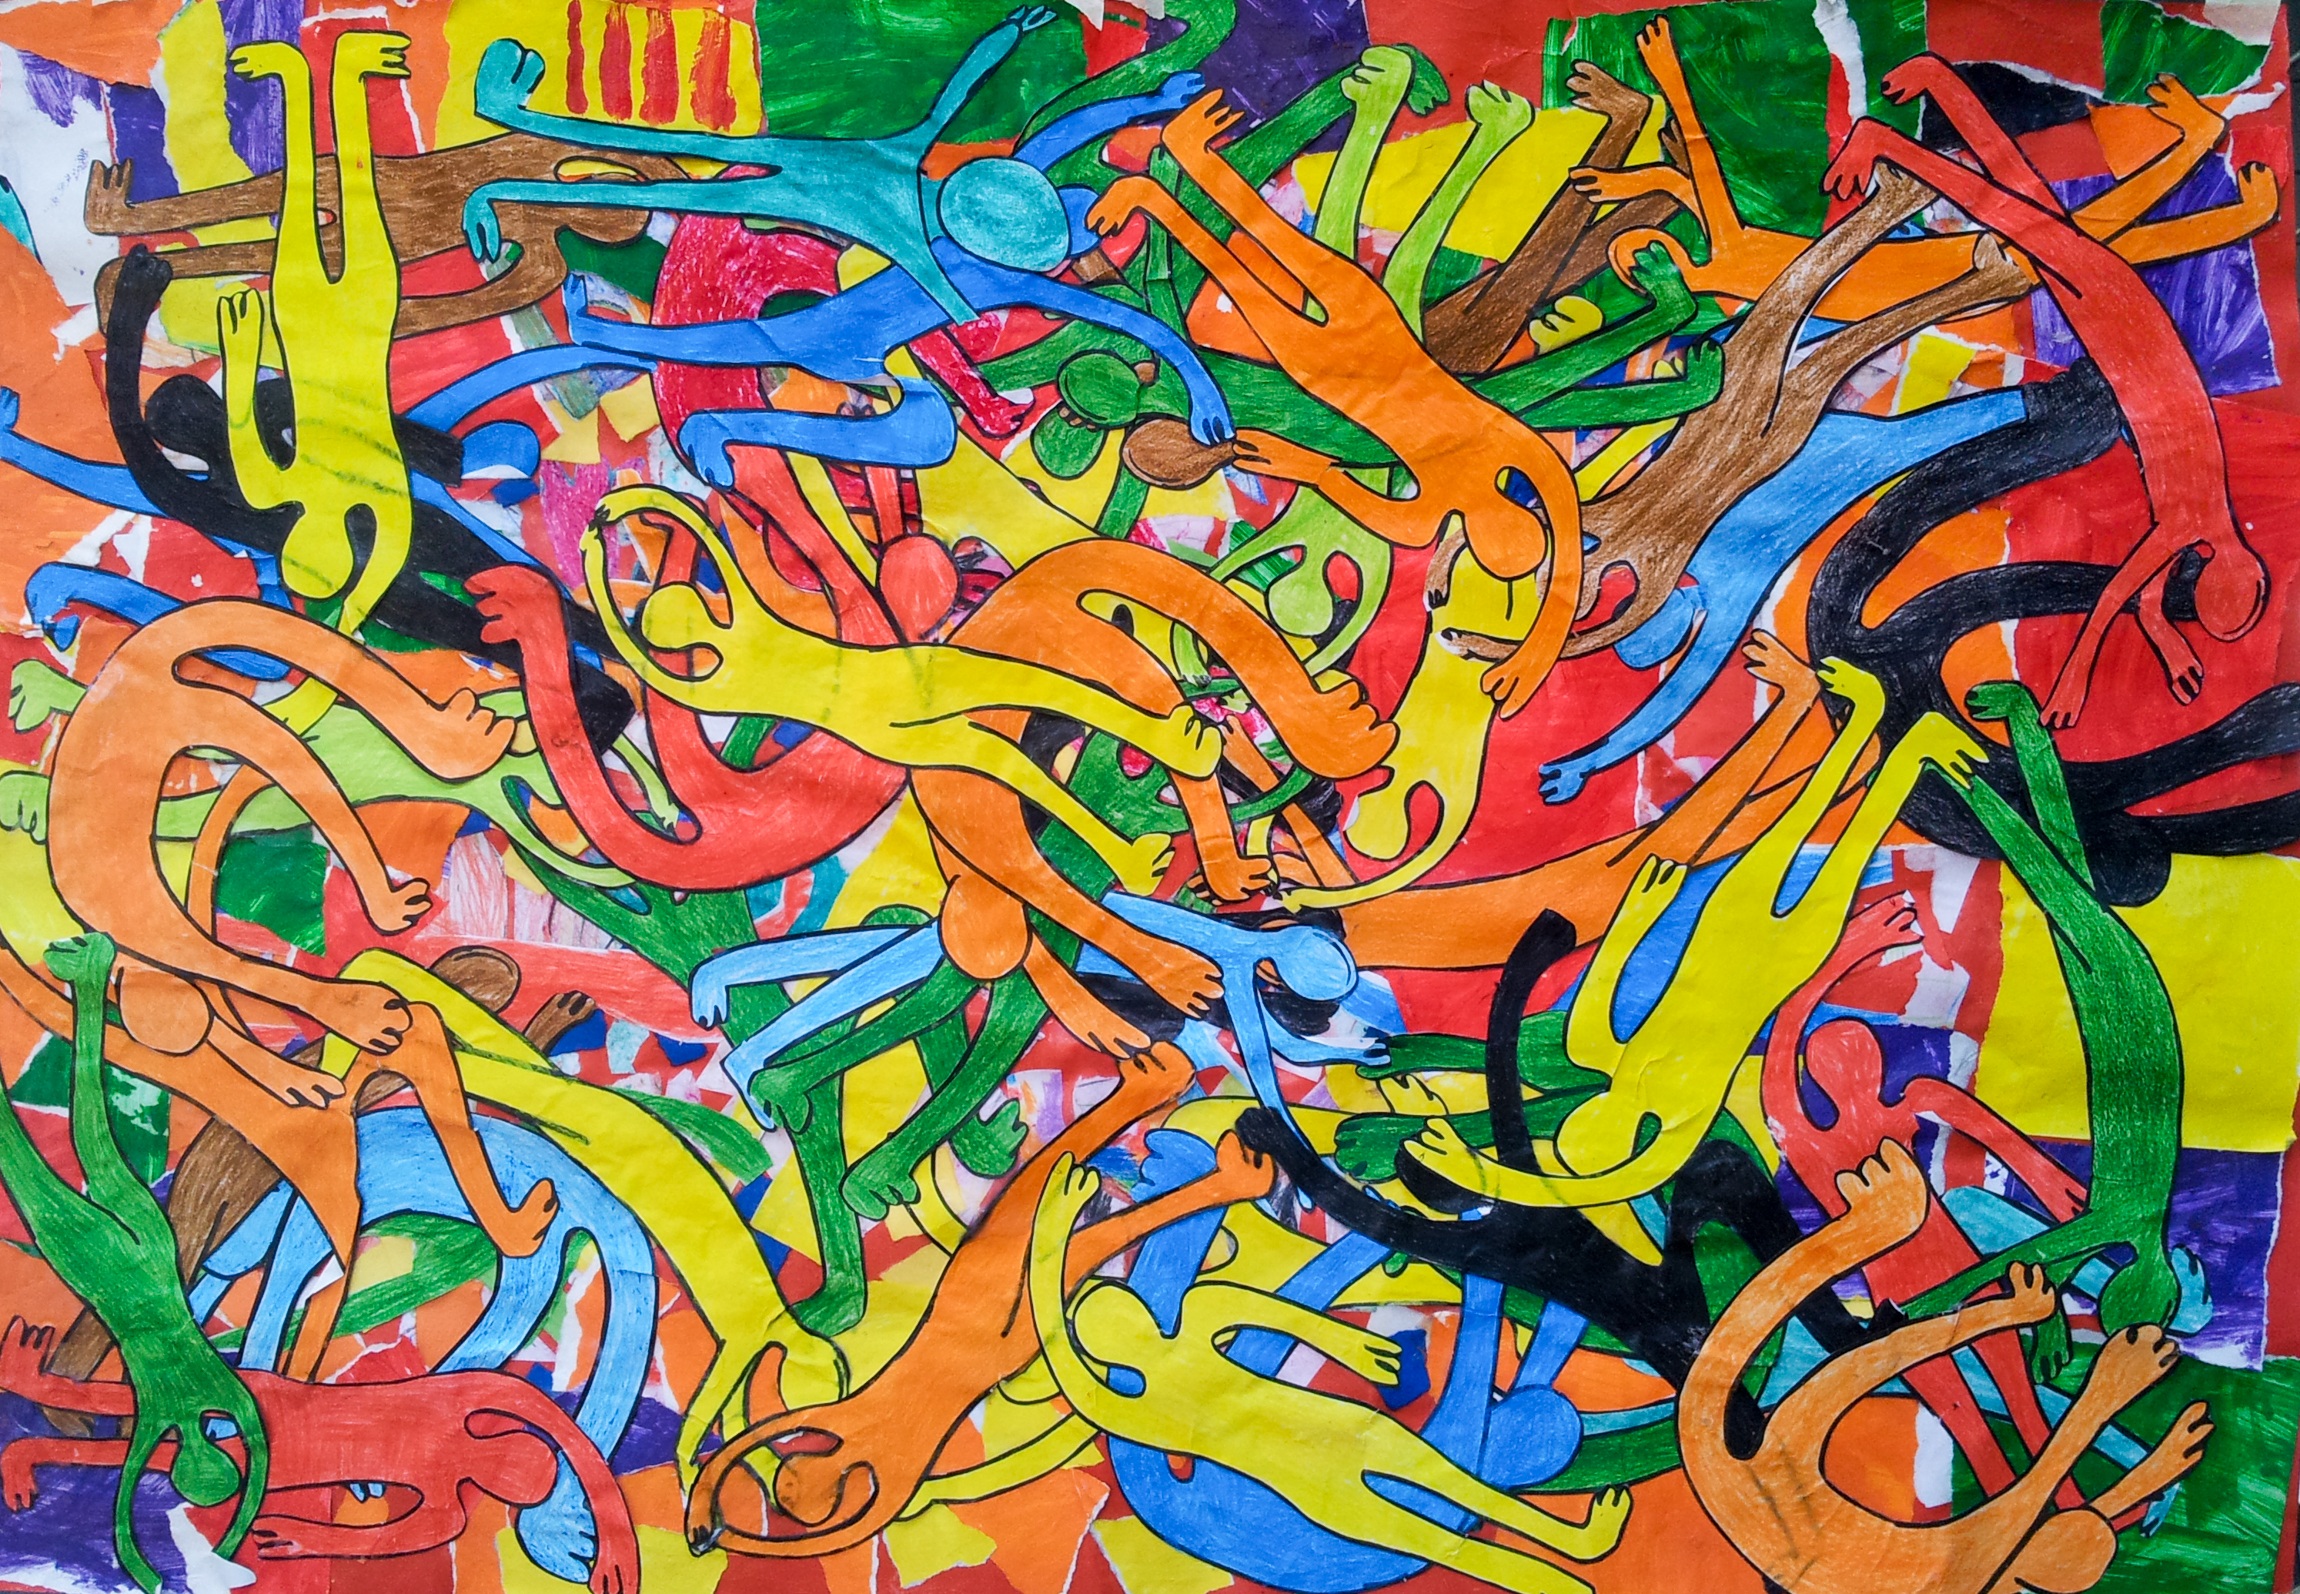
graffiti, map, art, illustration, recycling, visual art, modern art, comic book, psychedelic art, child art